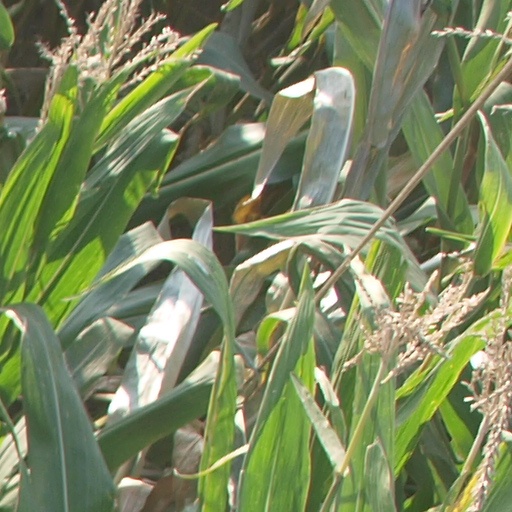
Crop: maize; corn